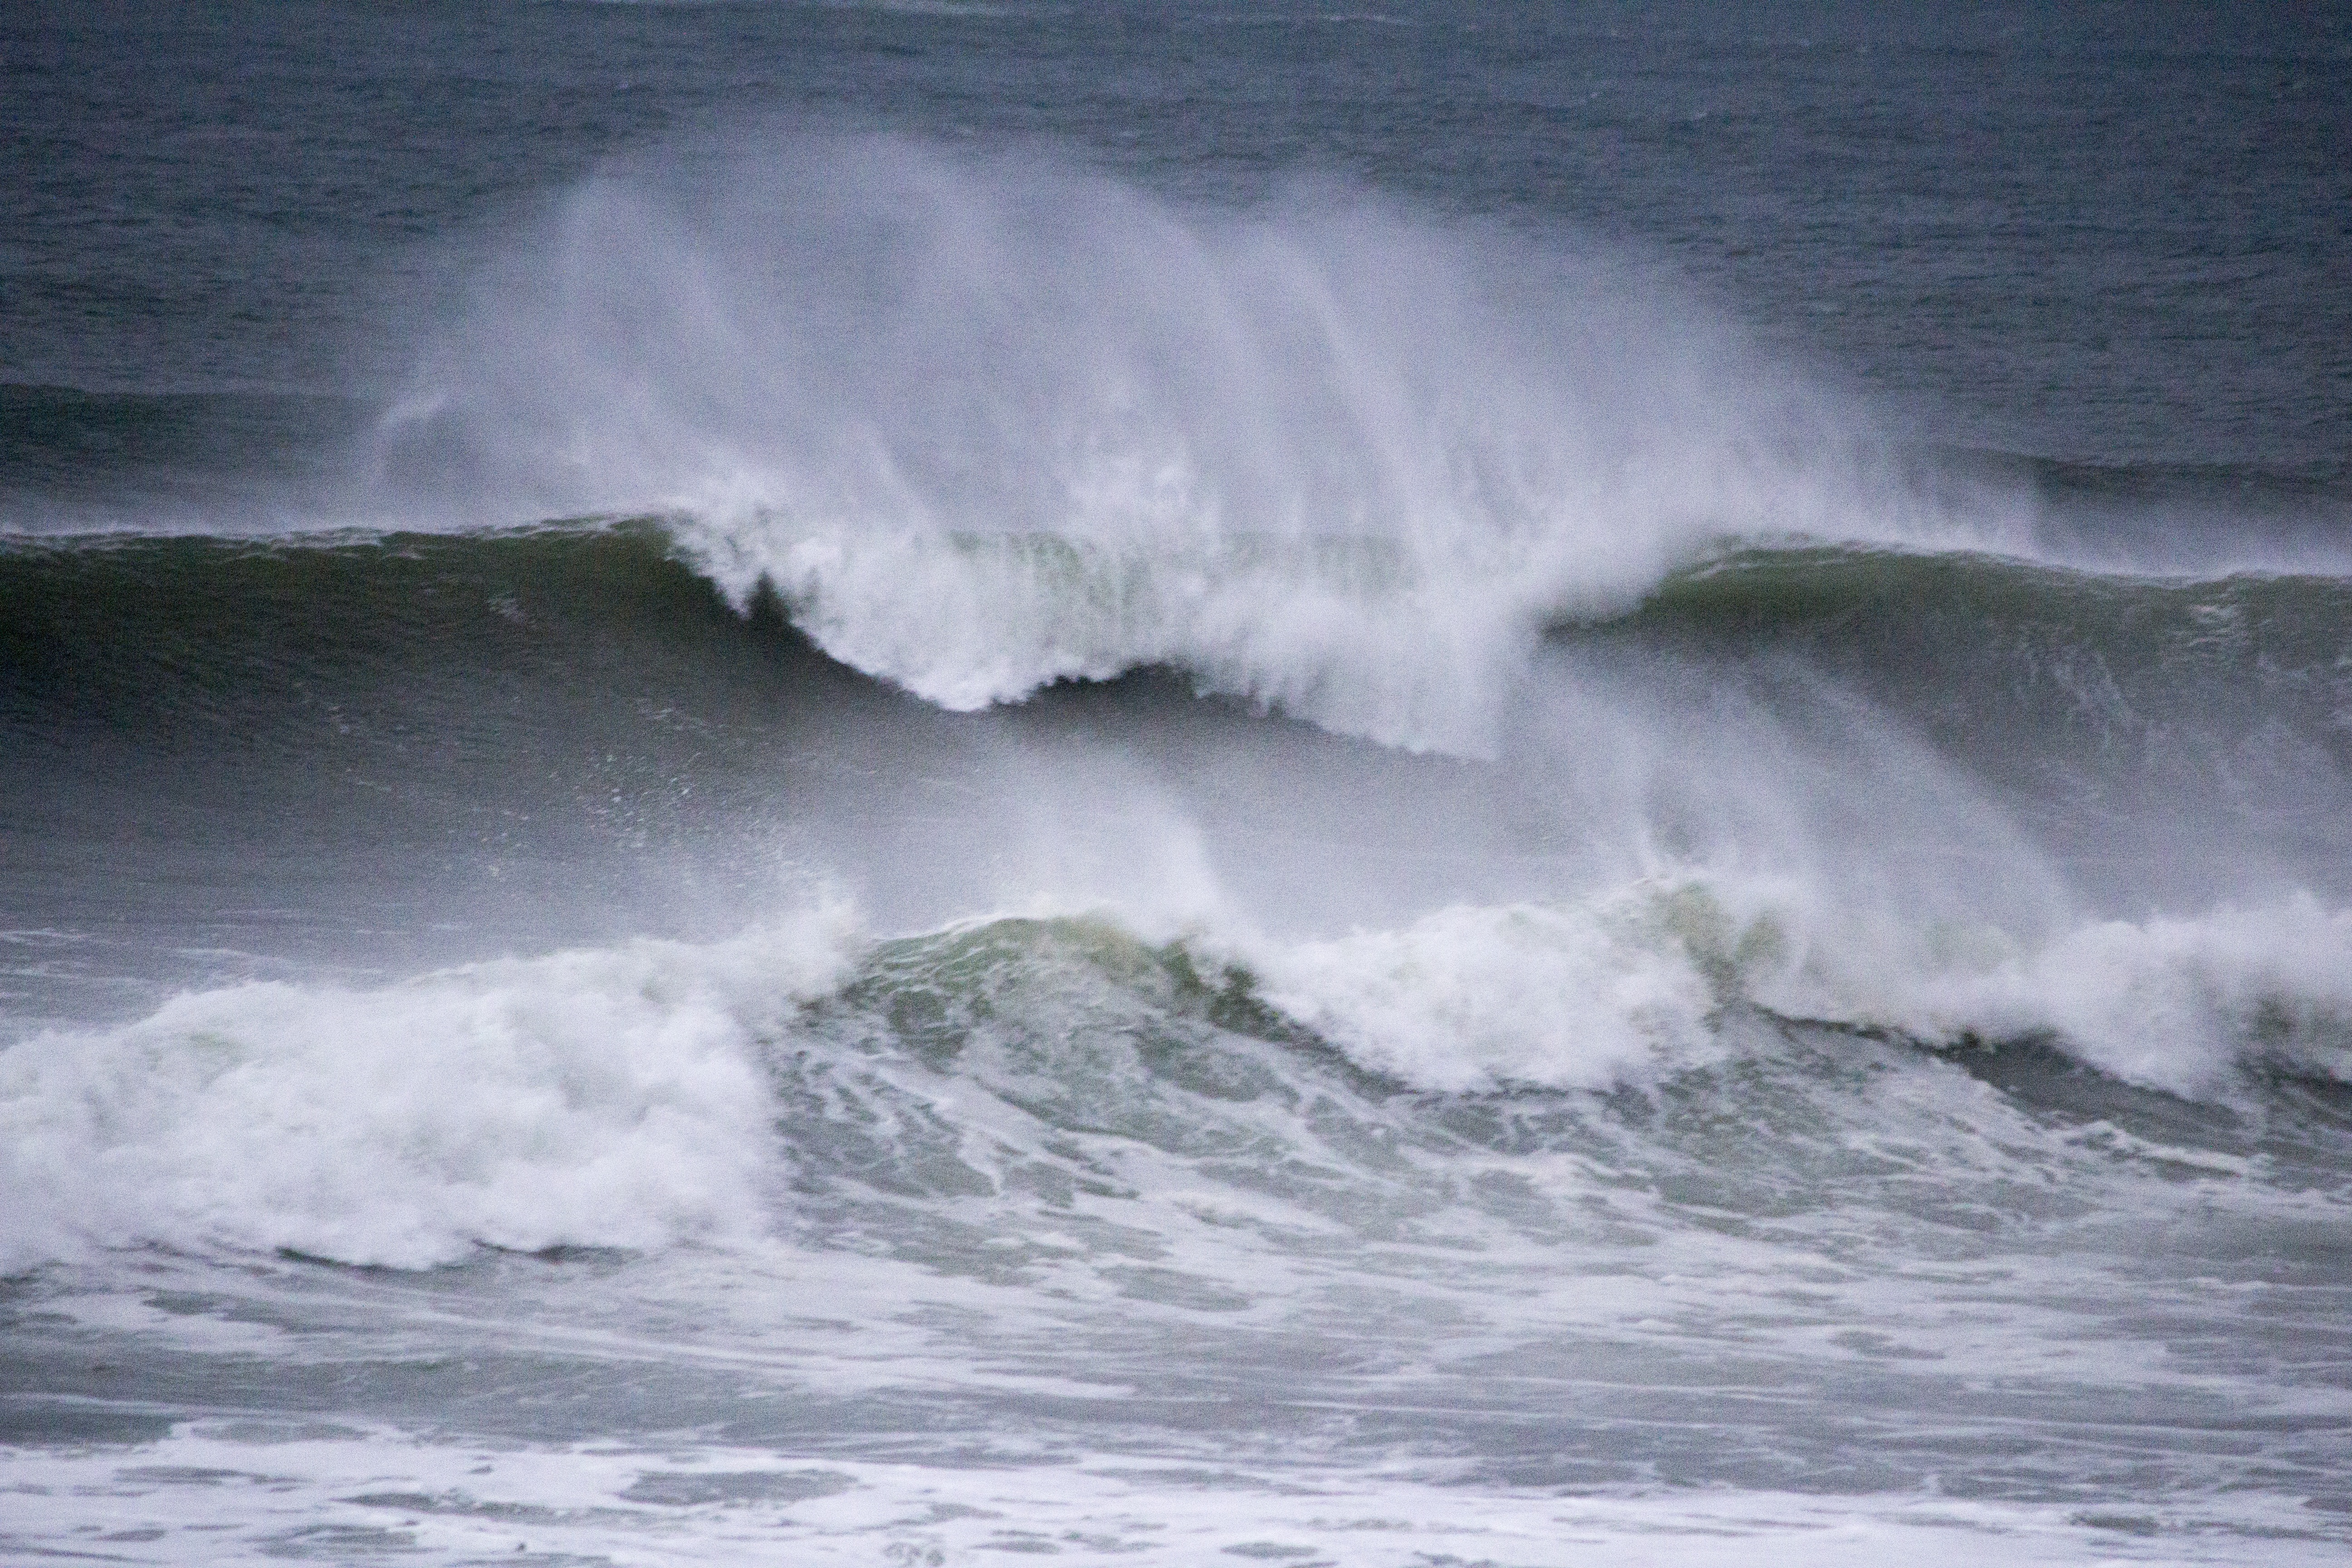
beach, sea, coast, water, sand, ocean, shore, wave, wind, travel, coastline, surf, surfing, weather, storm, north, waves, ireland, northern, portrush, atmospheric phenomenon, geological phenomenon, wind wave